Marienfelde station

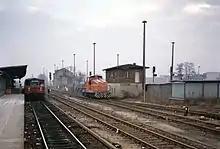
Platform with class 275 S-Bahn train of the BVG, to the right of the signal box is locomotive 8 (Henschel DHG 700 C class) of GASAG, 1986

The former counter hall was partially destroyed in World War II; today, only the entrance to the platform remains. After the war, the line’s second track towards Lichtenrade was dismantled to provide reparations to the Soviet Union. Not until 1990, it was rebuilt in 1990, so that services could be operated at ten-minute intervals to Lichtenrade. In the early 1950s the freight depot was enlarged. The name of the station was changed to "Berlin-Marienfelde" on 1 August 1952.